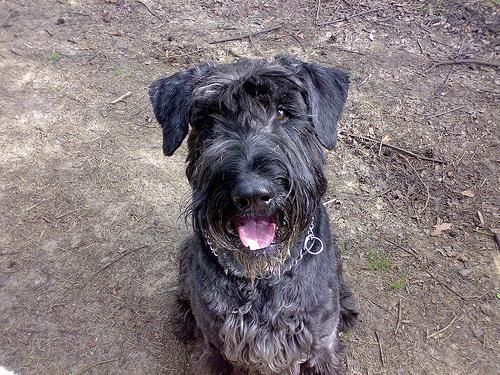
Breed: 232-n000089-giant_schnauzer